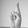
ASL letter: R